Cycling in the Channel Tunnel

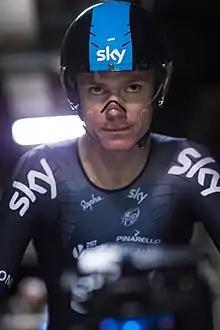
Chris Froome in June 2014, one of a number of cyclists to have ridden through the Channel Tunnel

On the night of 2/3 December 1994, a group of professional and semi-professional cyclists went road bicycle racing from London to Paris in aid of "" broadcast live on French national television. This 1994 peloton was led by Henri Sannier and accompanied by Jean-Michel Guidez, Patrick Chêne, Jean Mamère, Marc Toesca, Thierry Marie, Paul Belmondo, Bernard Darniche, Jean-François Guiborel and others. The group used the service tunnel to cross the channel between Folkestone and Coquelles, accompanied by a STTS vehicle.